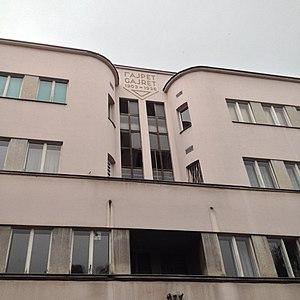
Cet article recense les monuments nationaux situés sur le territoire de la Ville de Sarajevo en Bosnie-Herzégovine et dans la République serbe de Bosnie. La liste établie par la Commission pour la protection des monuments nationaux compte 109 monuments nationaux inscrits sur la liste principale et 20 monuments inscrits sur une liste provisoire.